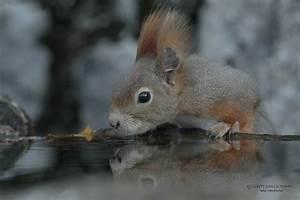
squirrel